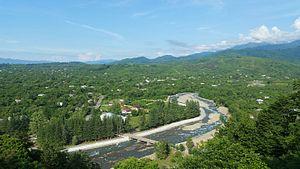
La Gourie est une région administrative de la Géorgie moderne. Elle a été une province historique du royaume géorgien et une république autoproclamée contre l'autorité du tsar Nicolas II en 1905. Son code ISO 3166-2 est GE-GU. Elle se situe dans le sud-ouest du pays, sur la mer Noire. Sa capitale est Ozourguéti.
Le tourisme est une composante importante de l'économie de la Géorgie : elle a apporté une contribution au produit intérieur brut du pays de 6,7% en 2015, de 7,1% en 2016, de 6,9% en 2017 et de 7,6% en 2018.